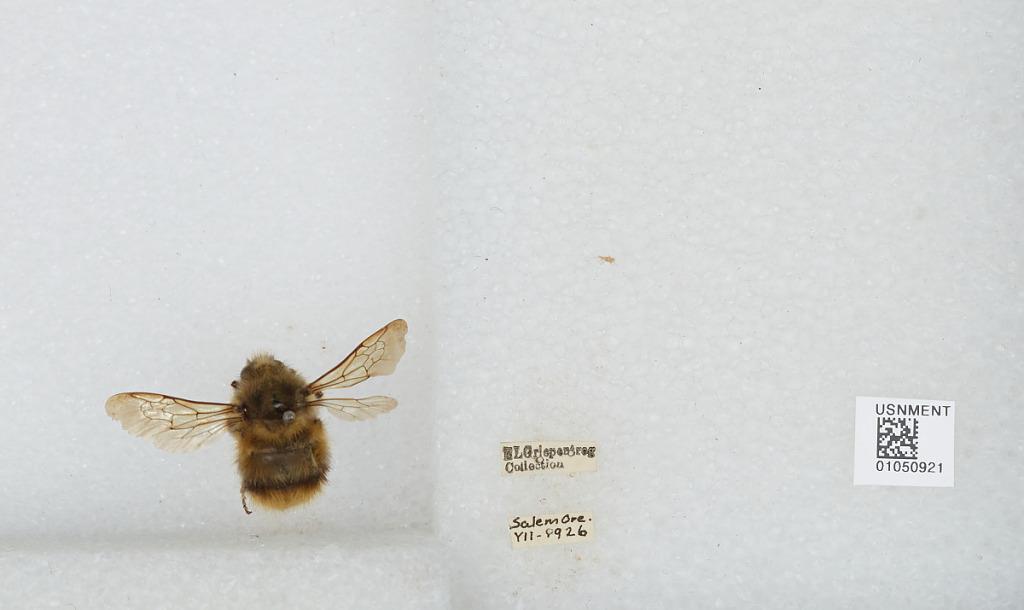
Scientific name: Bombus sp.
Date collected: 1926-7-
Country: United States
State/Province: Oregon
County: Marion
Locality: Salem
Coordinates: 44.9308, -123.029